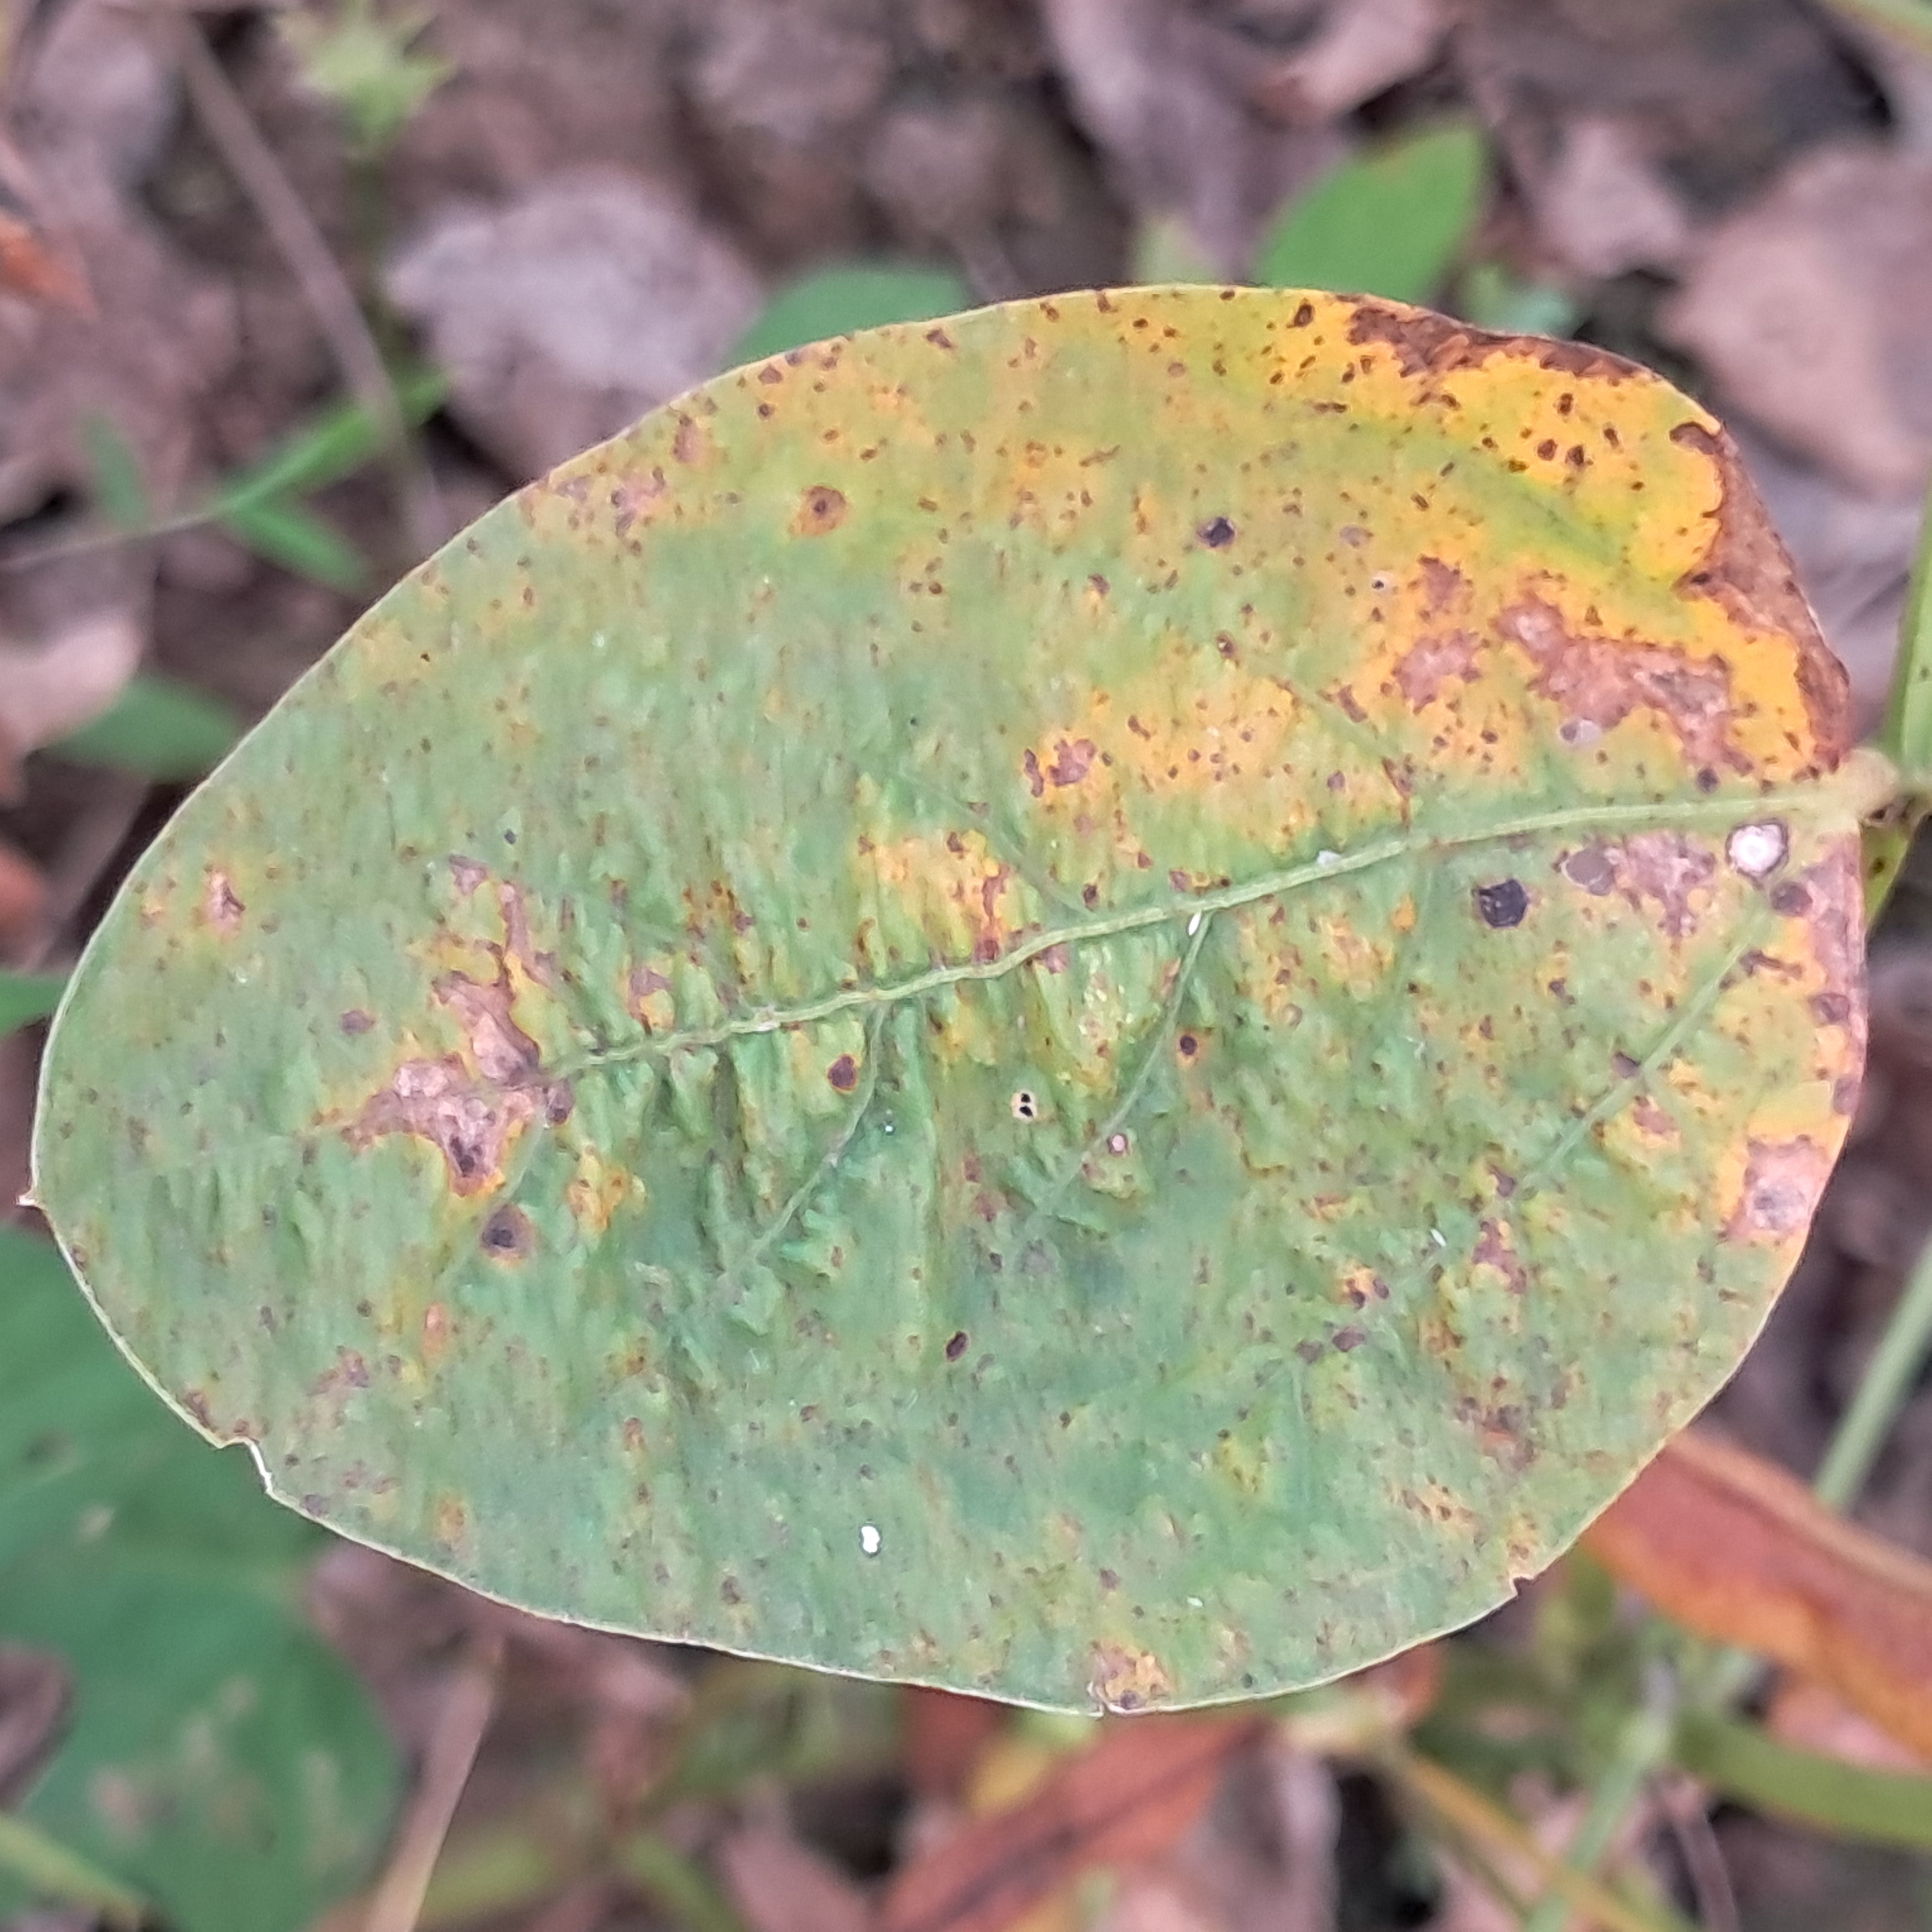
Label: Rust